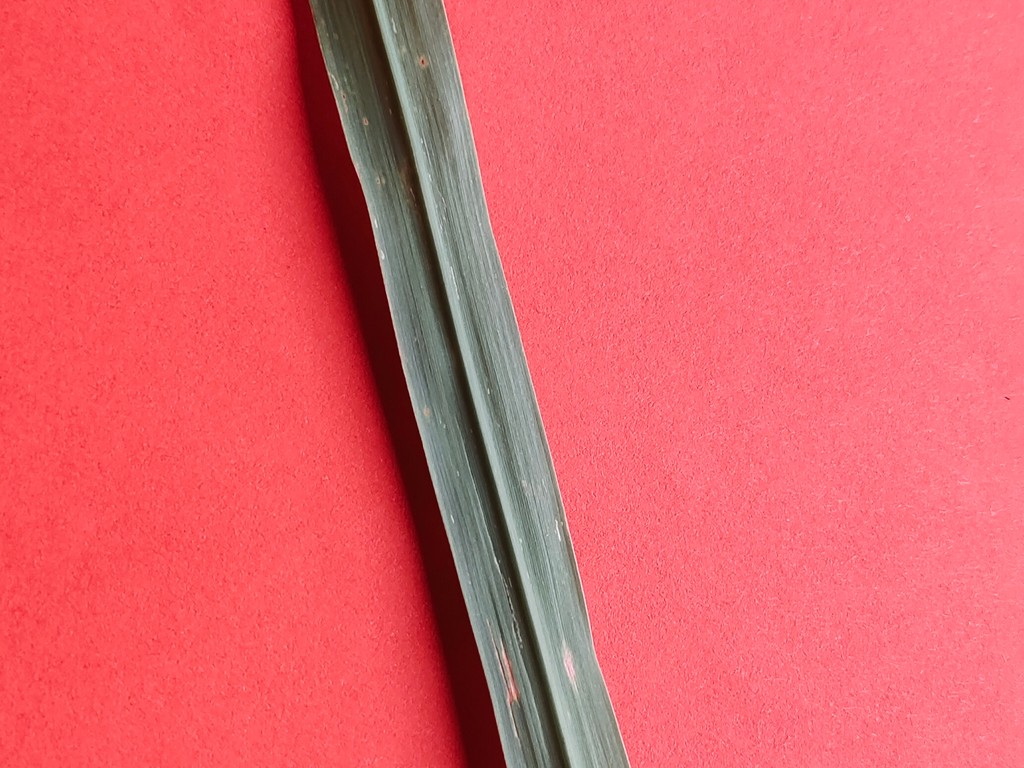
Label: Unhealthy